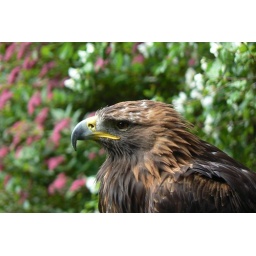
various birds of prey in the castle grounds